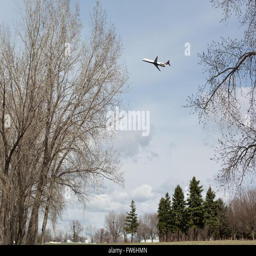
a jet airplane taking off